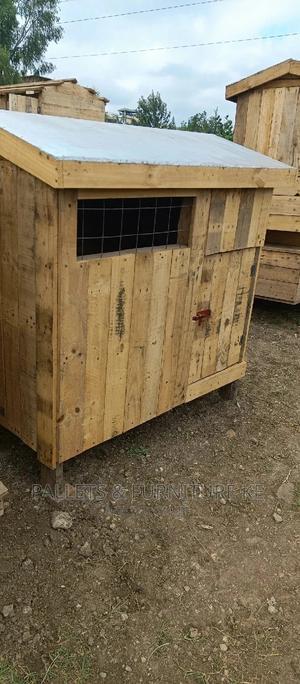
Banda dogo lililotengenezwa kwa kutumia mbao, likiwa na mlango mmoja mdogo na dirisha lililotengenezwa kwa kutumia wavu. Banda hilo hutumika kwa ajili ya kufugia mbwa.